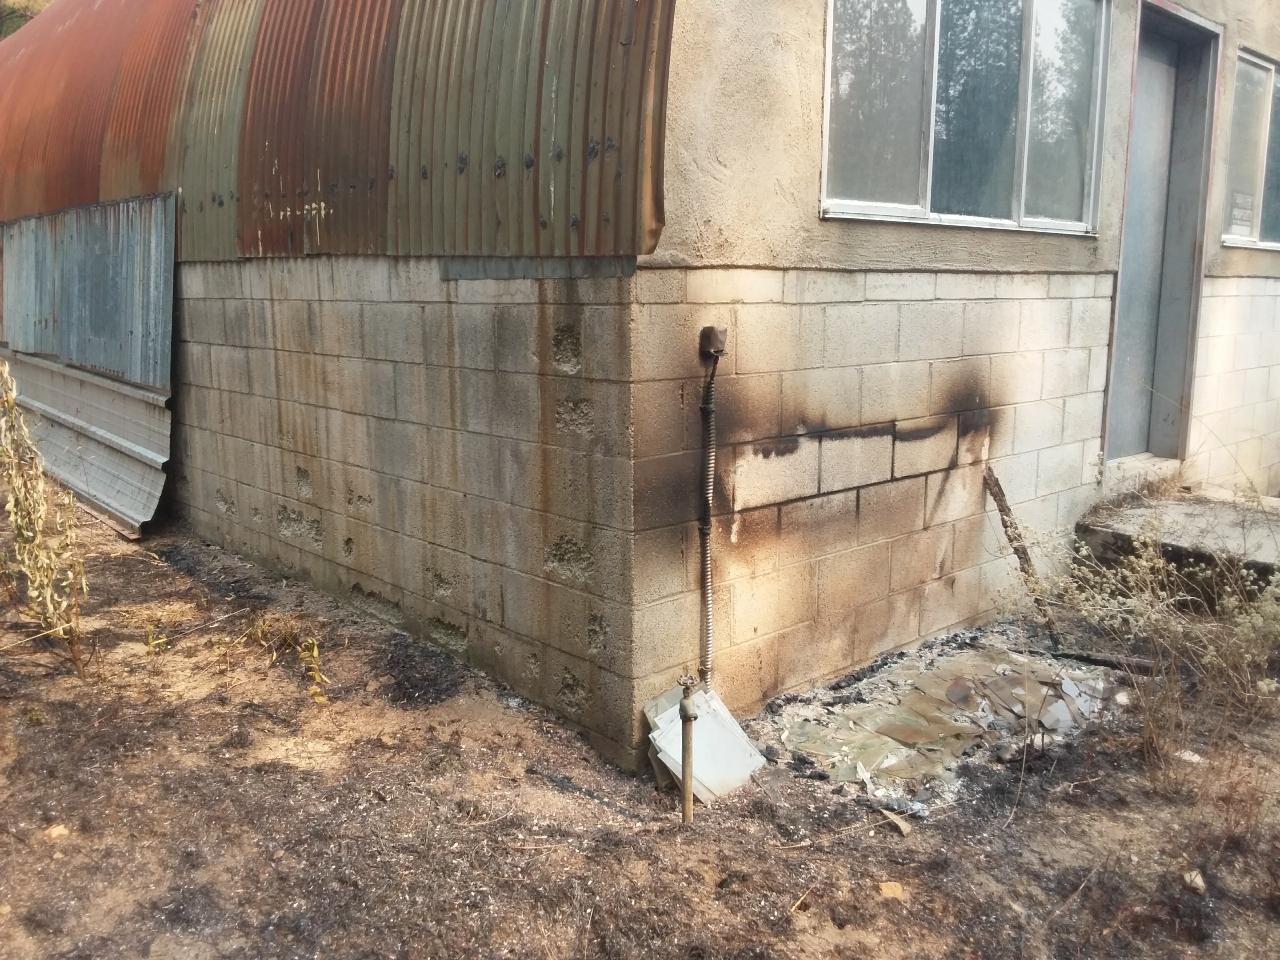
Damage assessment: affected